Weathering steel

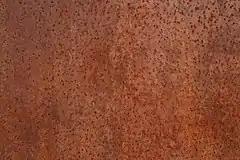
Texture of a sheet of Cor-Ten after being exposed to the elements for 5 years. The rust can form unevenly based on the composition of the metal.

Weathering steel, often referred to by the genericised trademark COR-TEN steel and sometimes written without the hyphen as corten steel, is a group of steel alloys that form a stable external layer of rust that eliminates the need for painting.